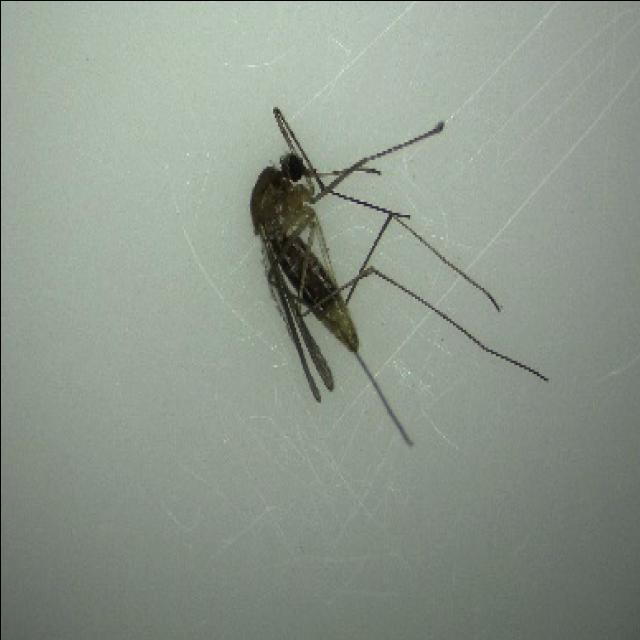
Species: culex_pipiens